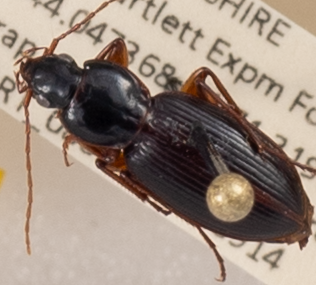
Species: Synuchus impunctatus
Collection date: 2022-09-14
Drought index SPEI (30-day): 0.728
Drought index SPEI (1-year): -0.926
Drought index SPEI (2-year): -1.128